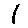
Label: 1